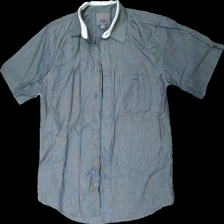
View: front
Type: Shirt
Category: Men
Brand: Not in the list
Brand text on label: New Deal
Colors: Grey, White
Material: 100% cotton
Pattern: Striped
Cut: Regular, Cropped
Size: 40
Season: All
Price range: 50-100
Recommended usage: Reuse
Description: Men's pencil striped shirt with cropped sleeves